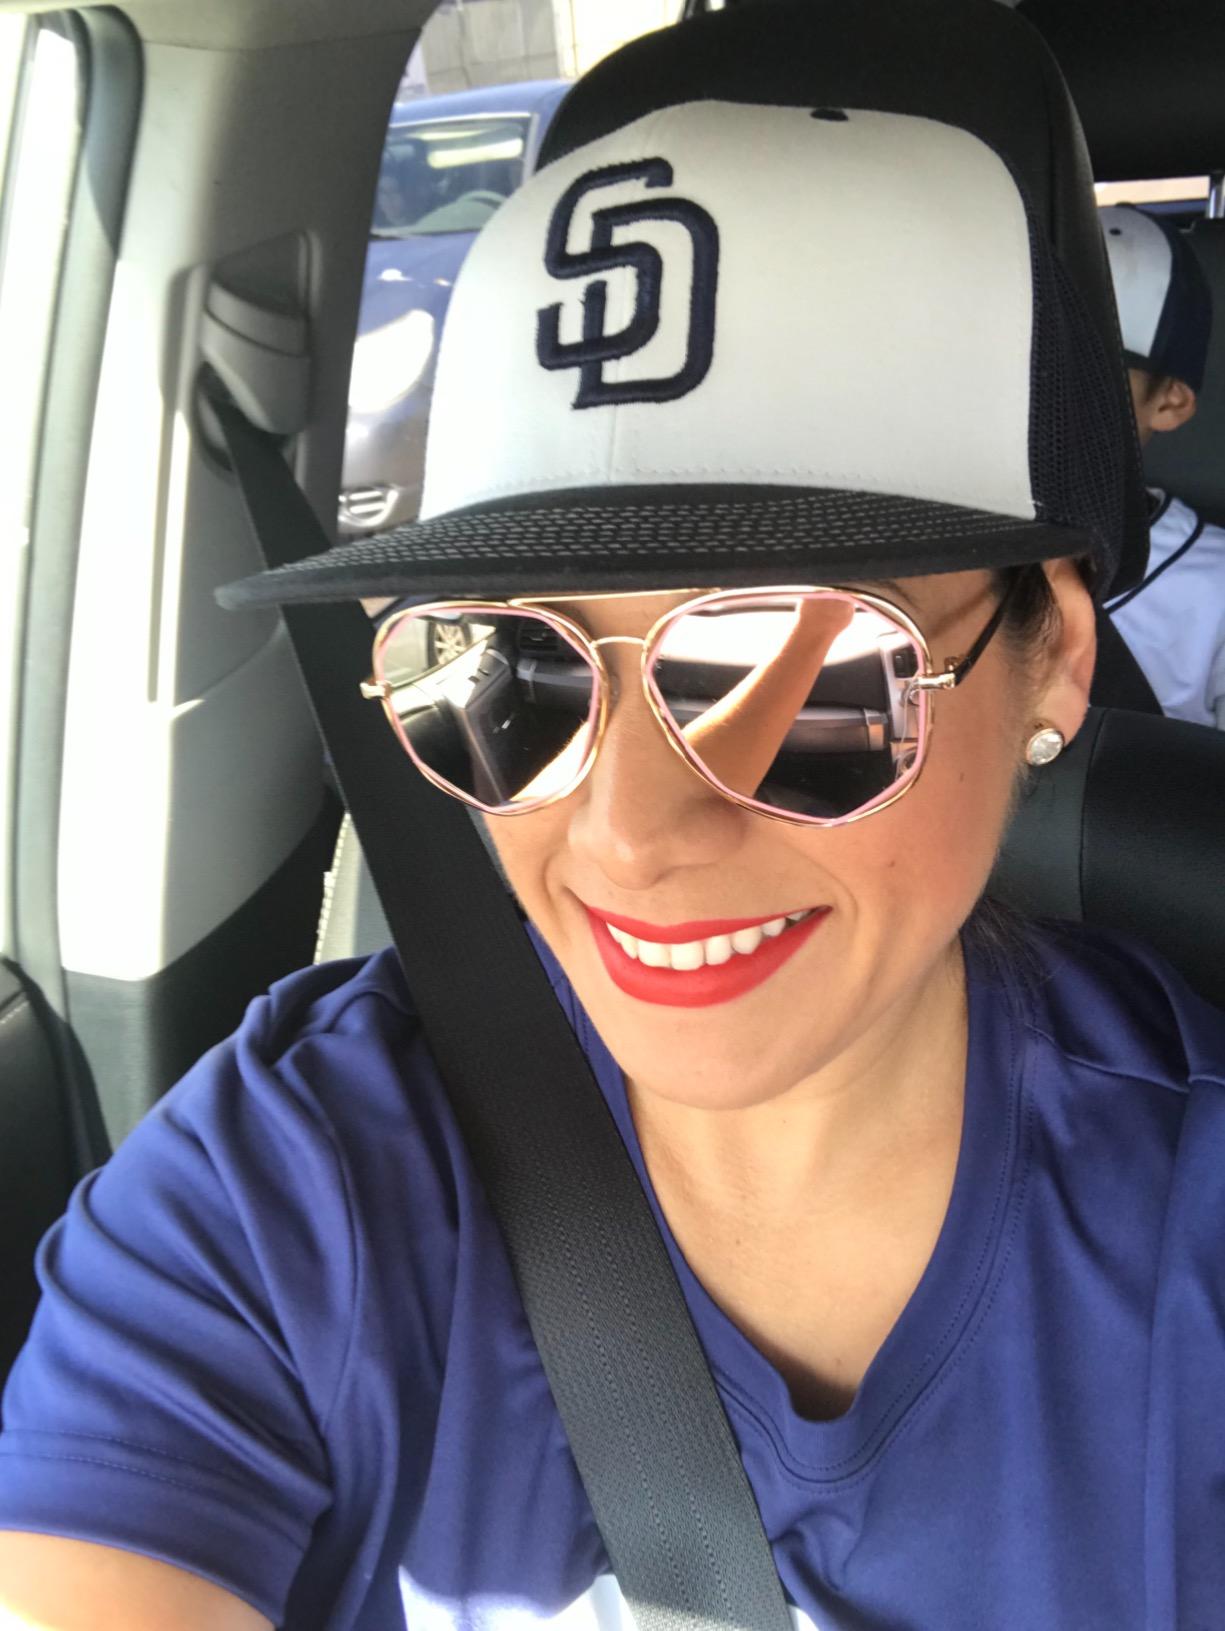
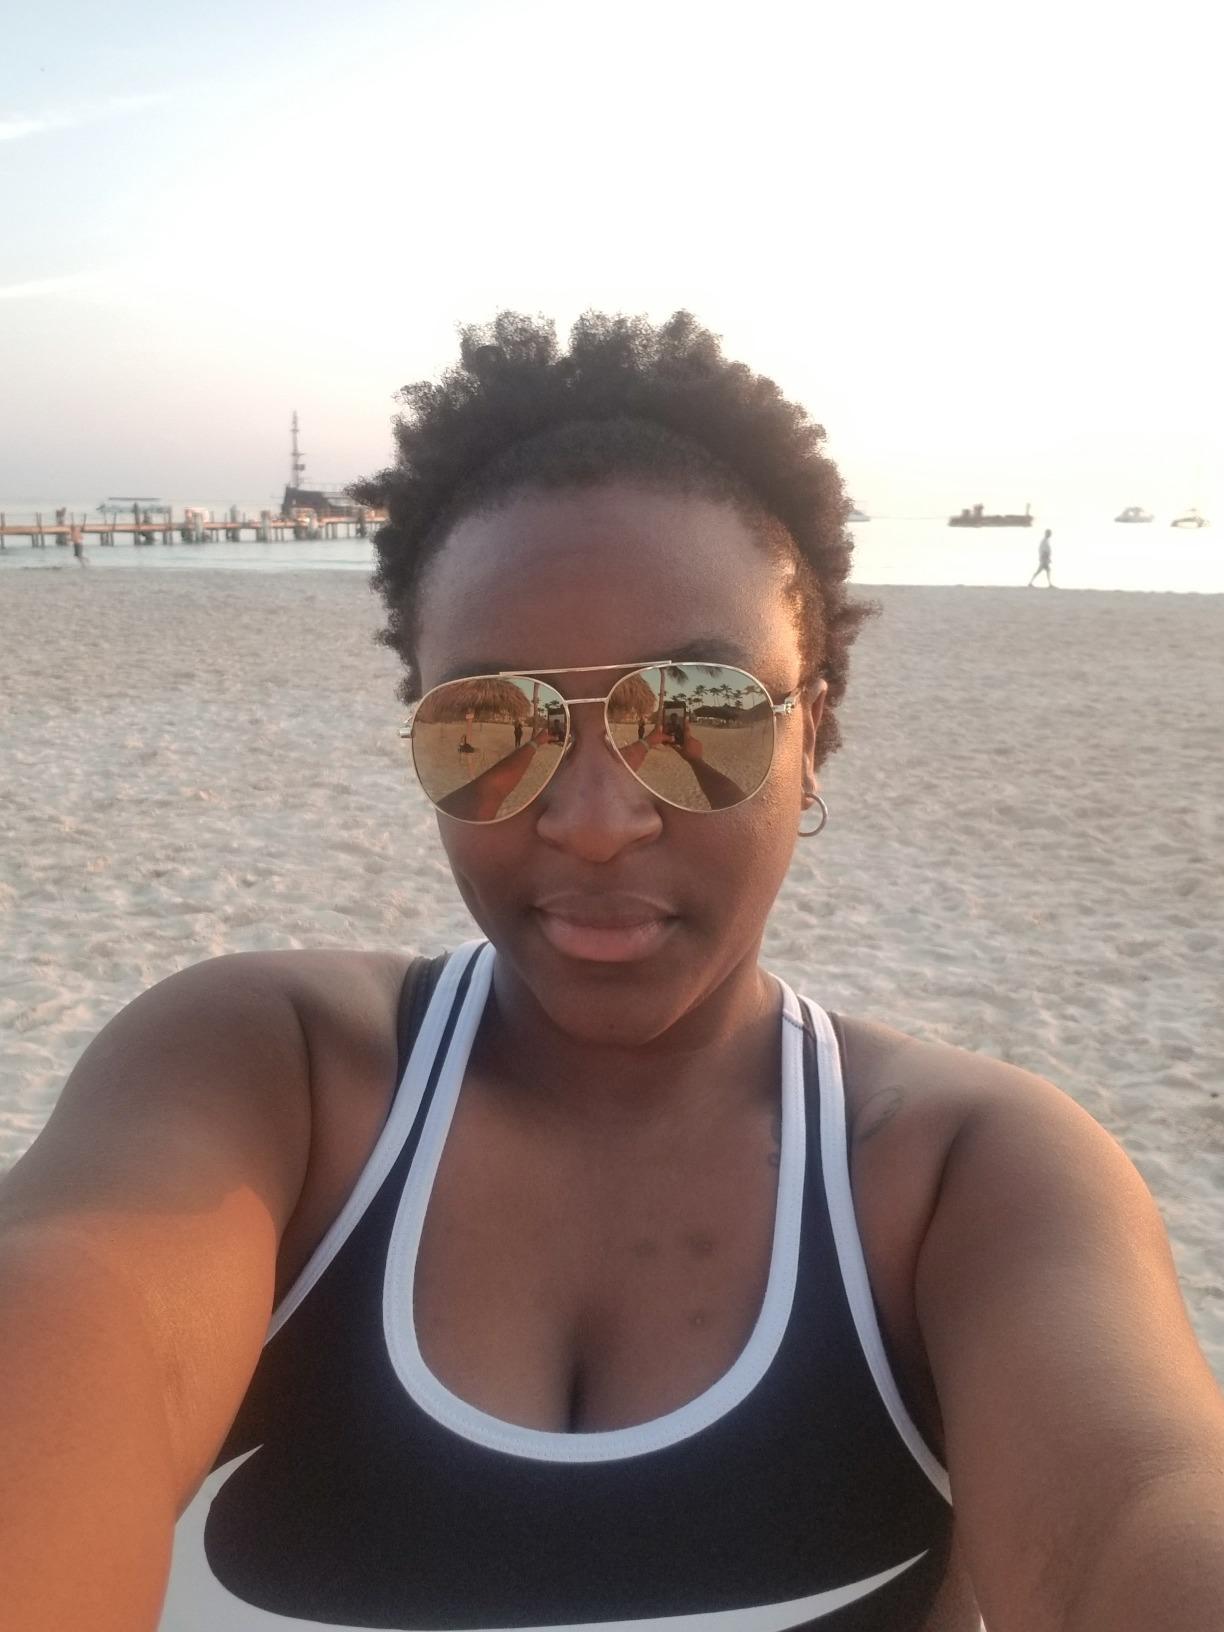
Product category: accessories_sunglasses
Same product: no